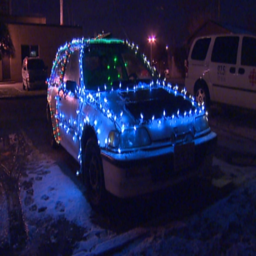
christmas lights on a car :) venture funded company